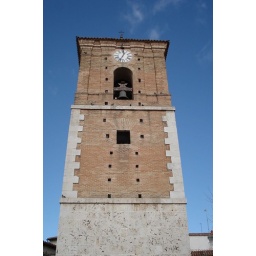
The Clock tower not attached to the church in Chincon